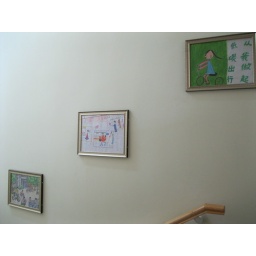
pictures on low-carbon theme draw by youth in Shaojiu community are hung on the wall of Shaojiu community office